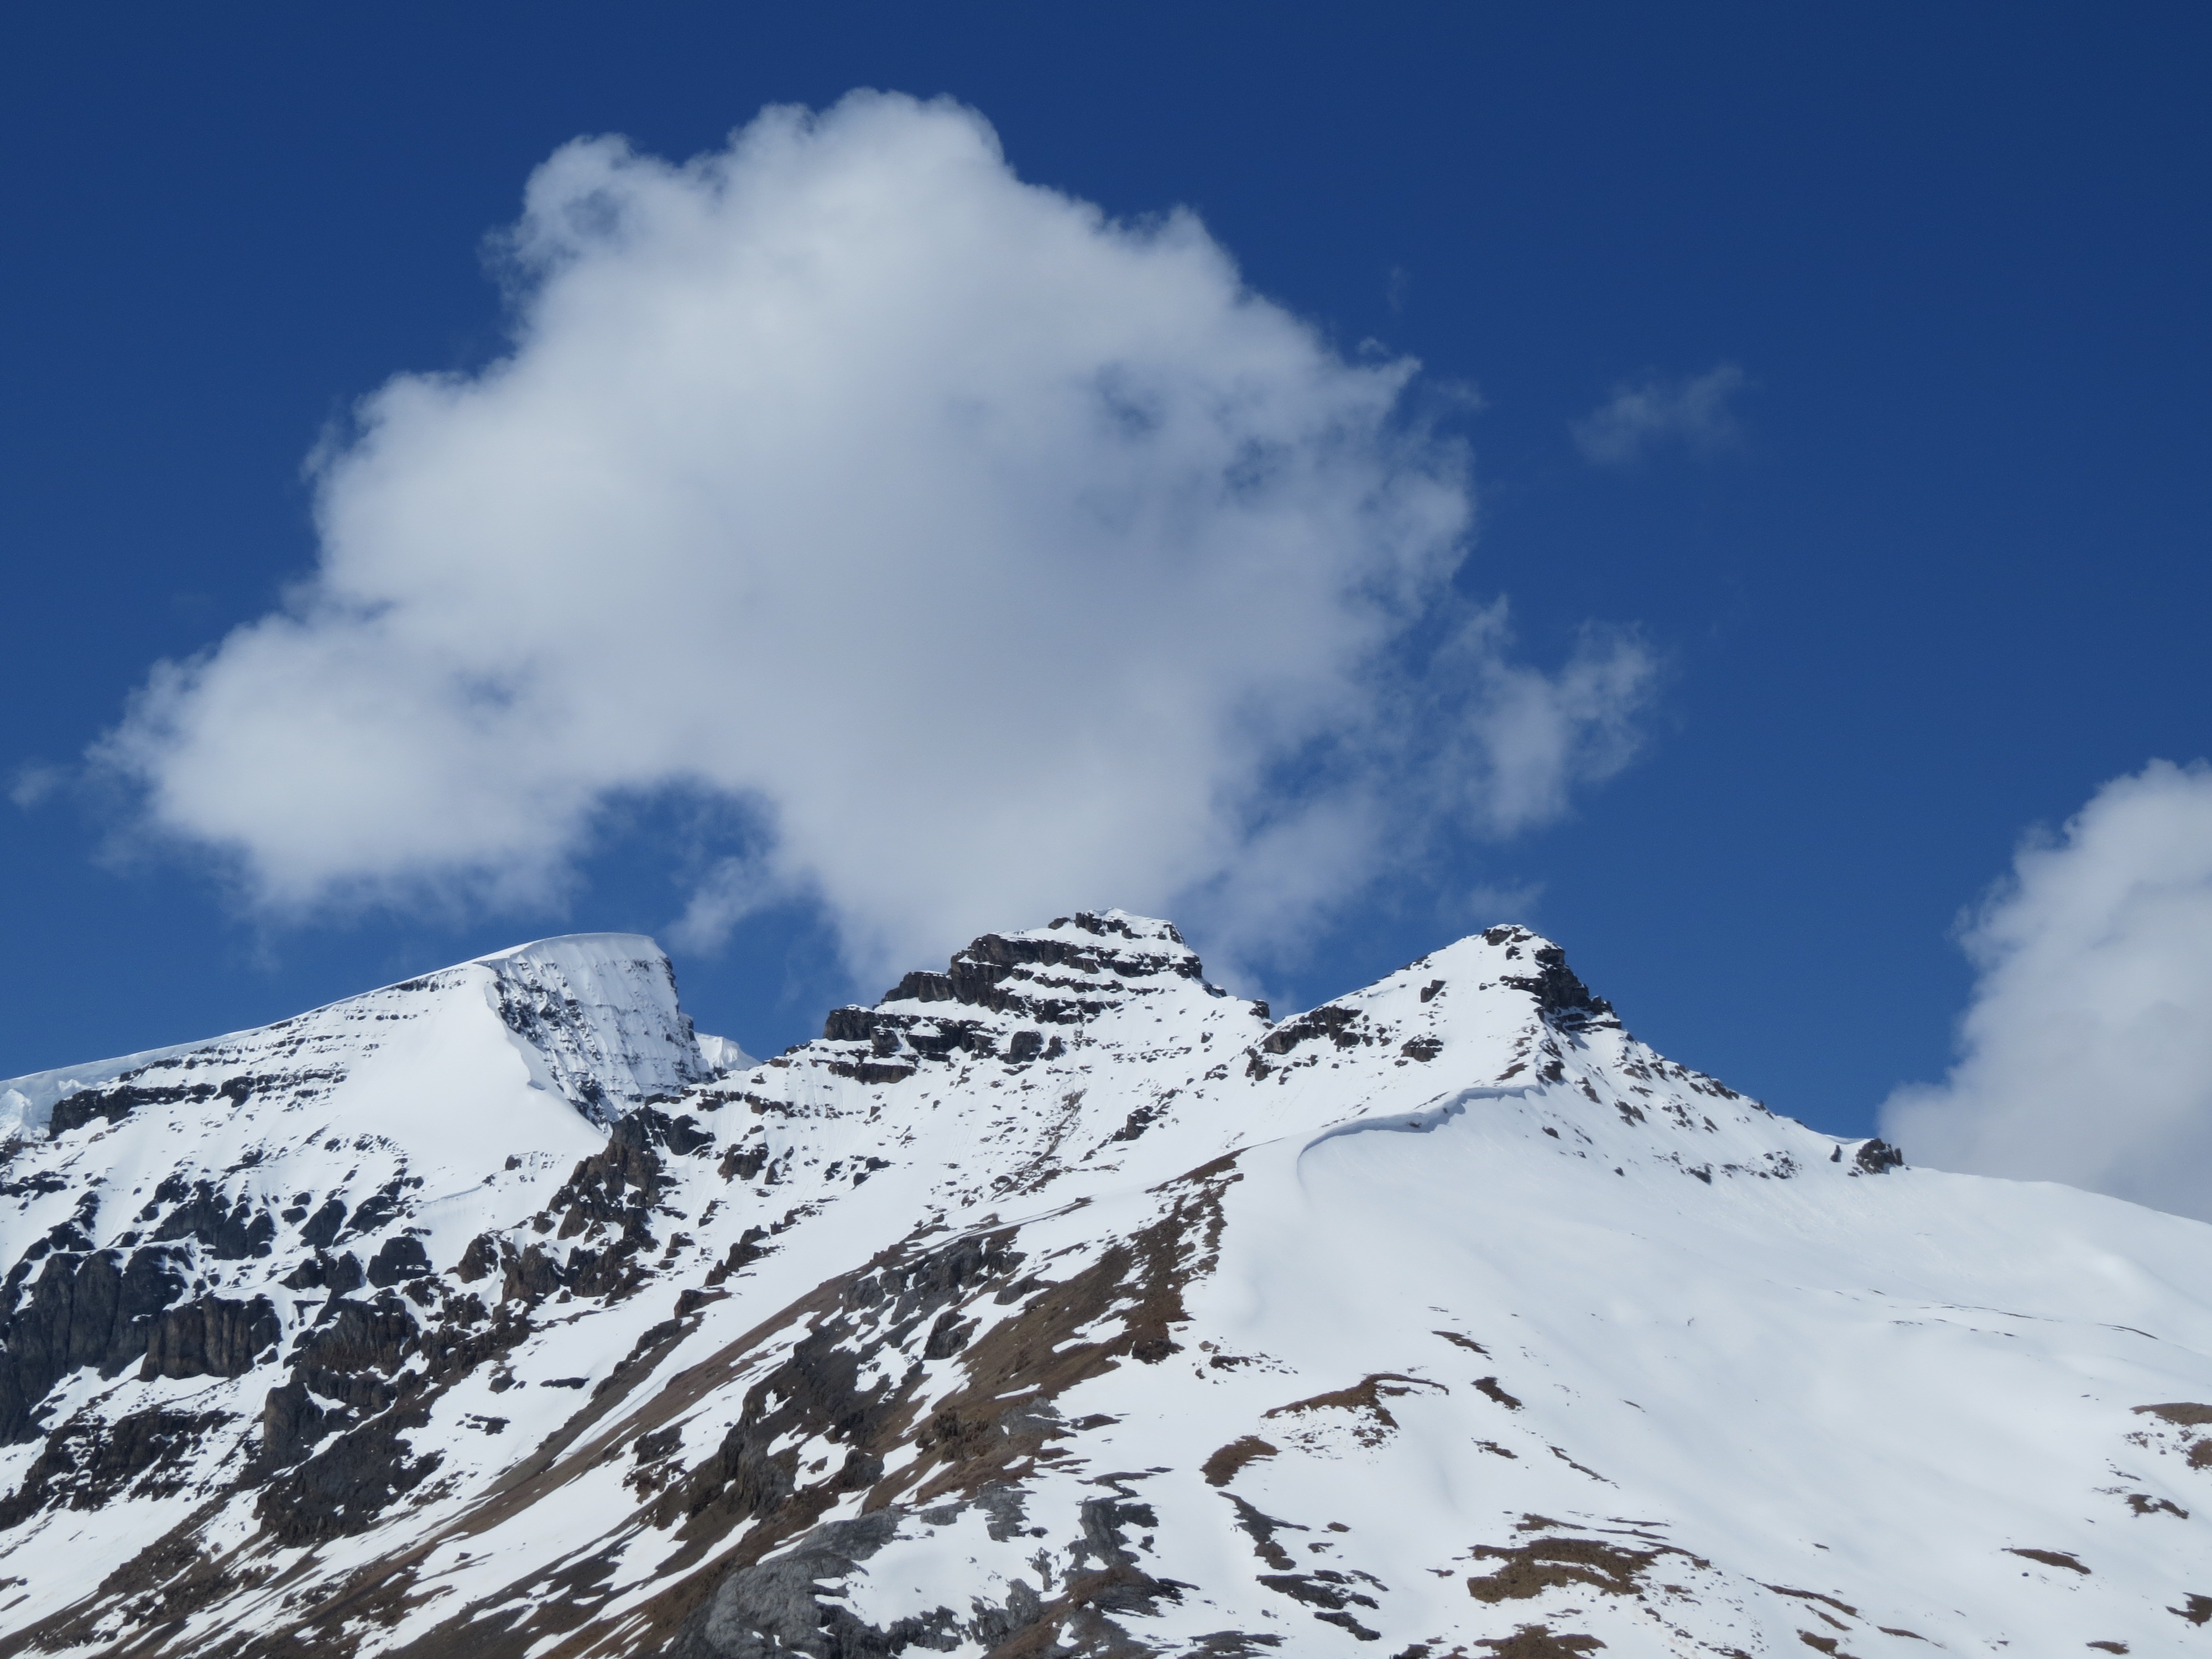
mountain, snow, winter, cloud, sky, peak, mountain range, weather, season, ridge, summit, alps, plateau, piste, landform, ski touring, ski mountaineering, geographical feature, mountainous landforms, geological phenomenon